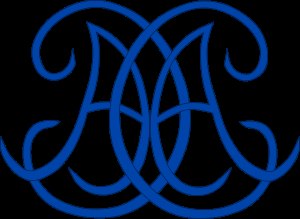
Prinsesse Alexia af Grækenland / Titler, ordner og dekorationer
Fælles monogram med Carlos
Tidligere Kronprinsesse og Prinsesse Alexia af Grækenland, nu Prinsesse af Danmark, ældste datter af Konstantin 2. af Grækenland og dronning Anne-Marie. Hun er desuden niece til både Dronning Margrethe II af Danmark og til den nu abdicerede Dronning Sofía af Spanien.